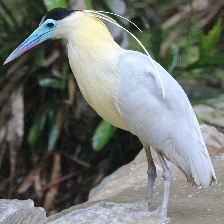
Species: CAPPED HERON
Scientific name: PILHERODIUS PILEATUS
ImageNet parent category: little_blue_heron